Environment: real
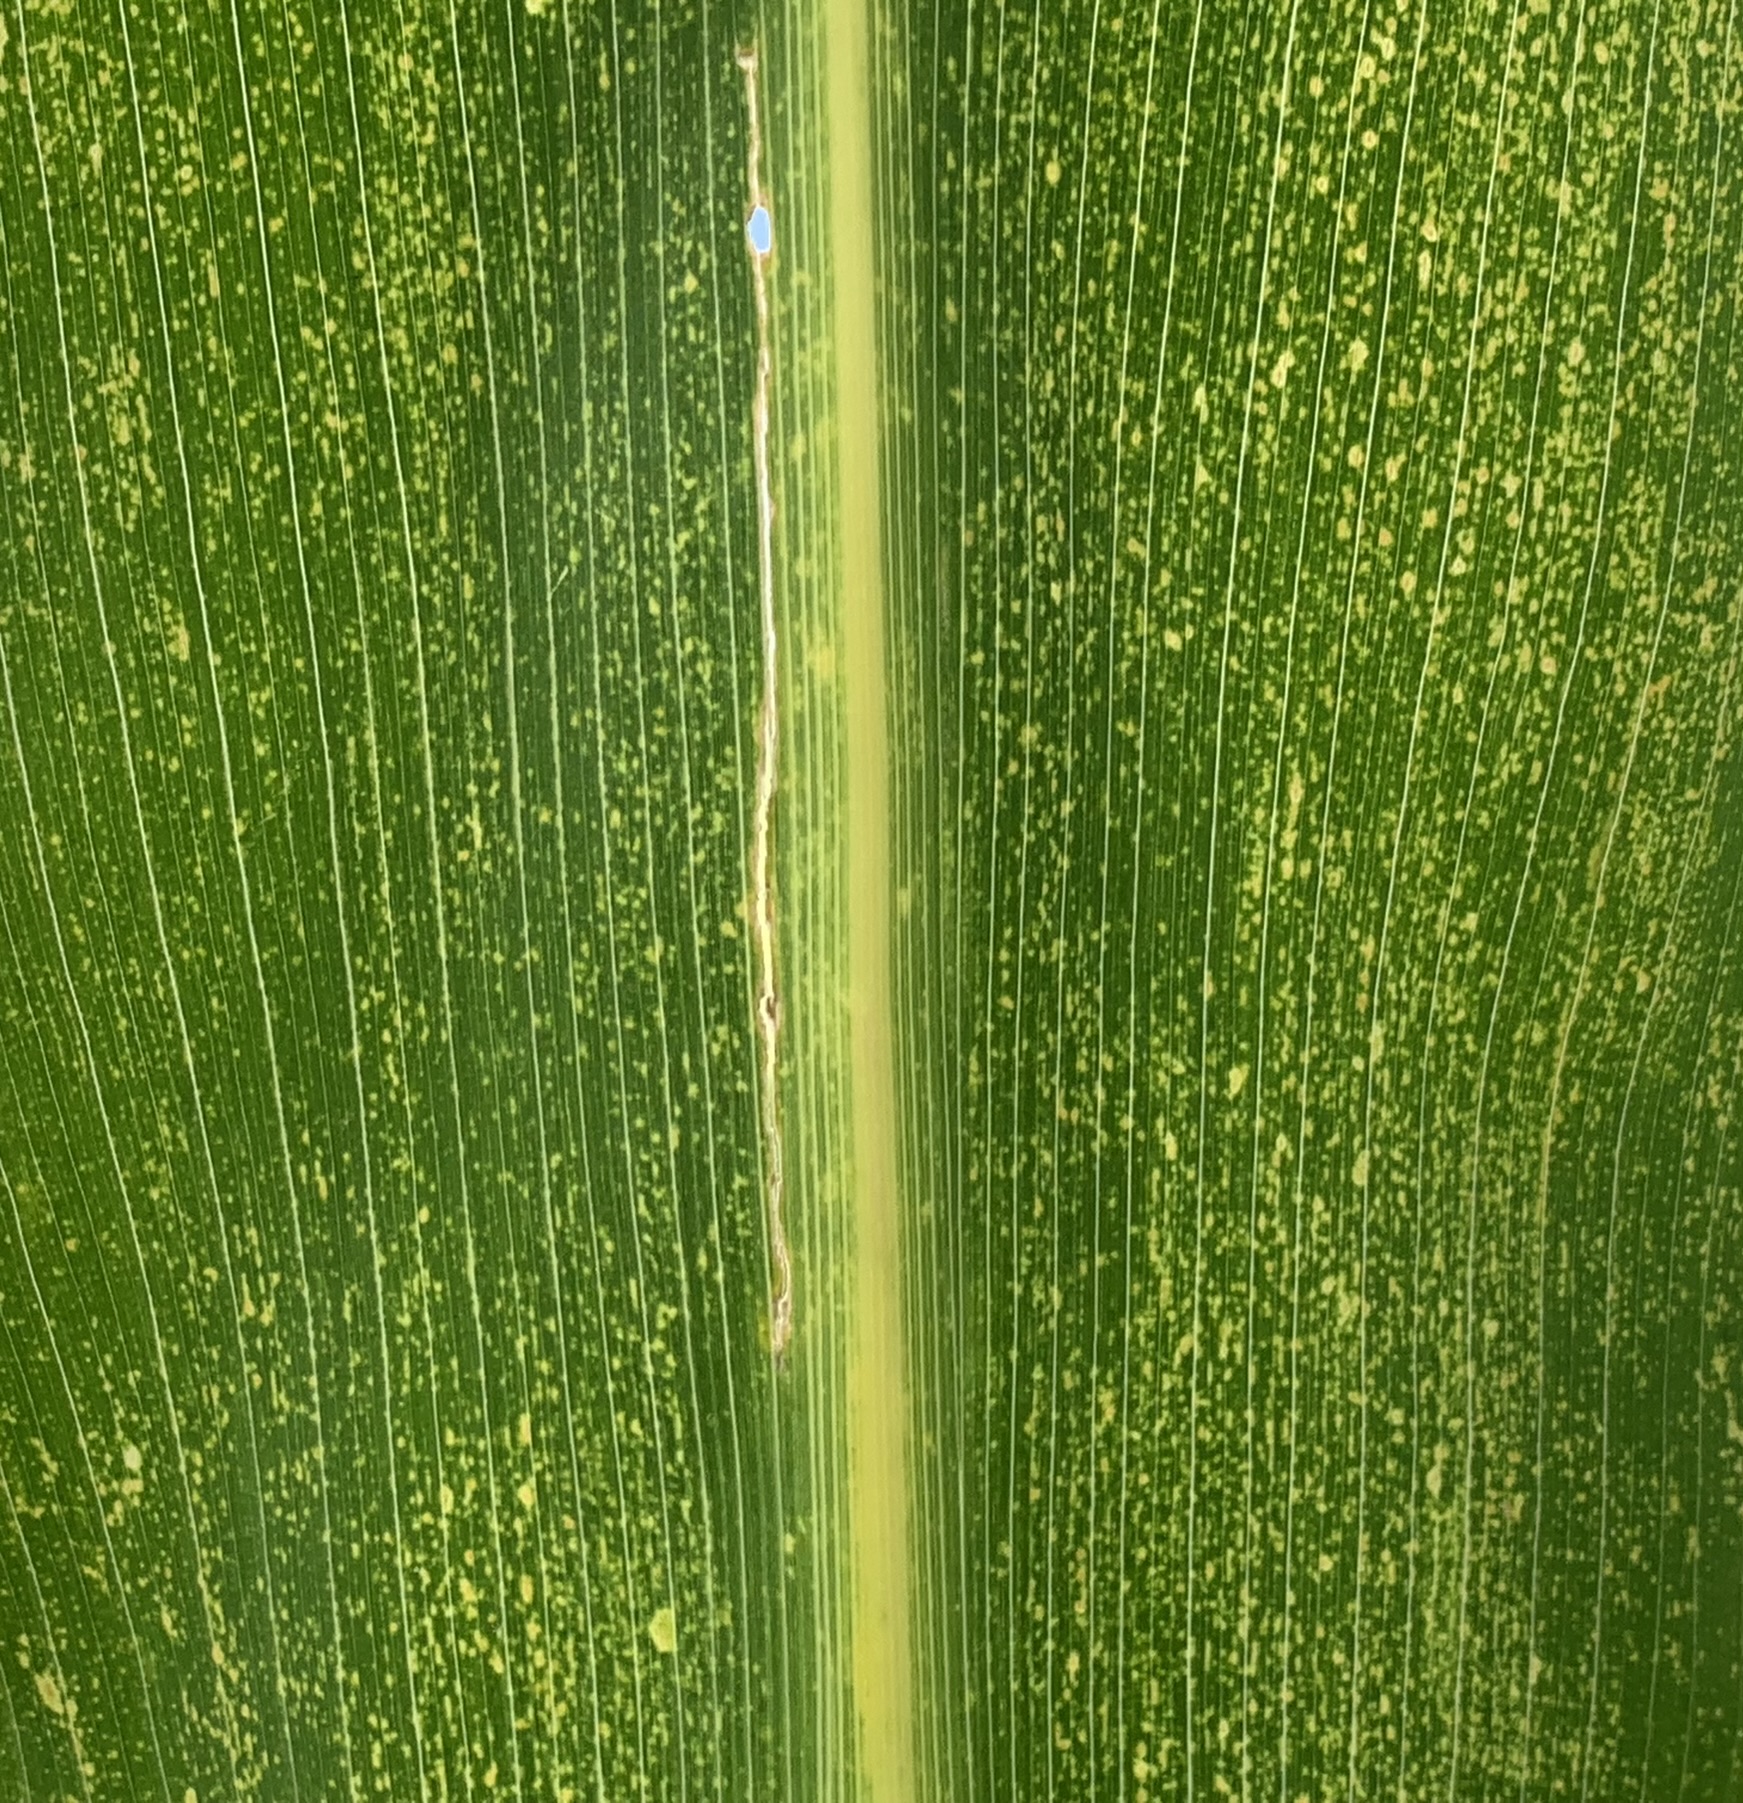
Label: lethal_necrosis